Eurytides marcellus

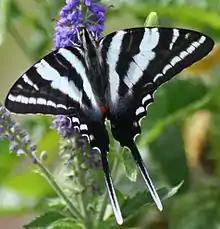
Summer form

The zebra swallowtail has a wingspan of . The triangular wings are white to greenish white with black longitudinal stripes. A pair of swordlike tails extend from the hindwings. The inner margin of the hindwing has two blue spots on the corner and a red spot near the body. A red stripe runs along the middle of the ventral hindwing. "P. marcellus" has two seasonal forms, one occurring in the spring and the other in the summer. Spring forms are smaller, more white, and have short, black tails with white tips. Summer forms are larger, have broader black stripes, and longer, black tails with white edges.